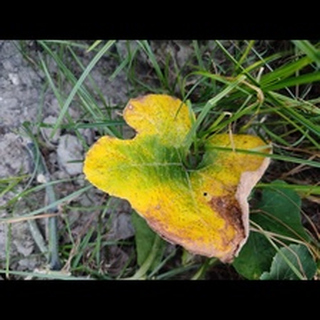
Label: pumpkin_downy_mildew